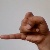
The image shows a hand gesture representing the letter 'J' in Indian Sign Language.